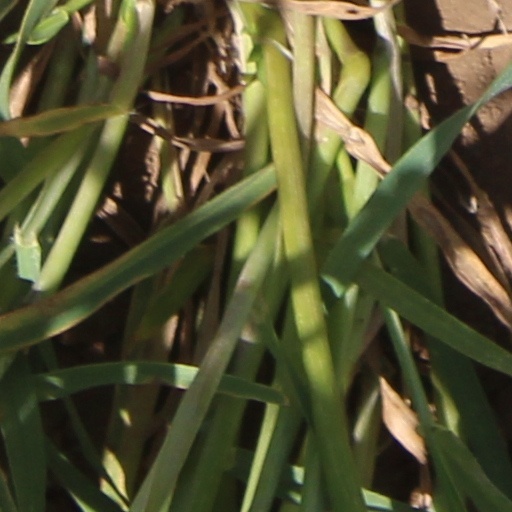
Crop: wheat